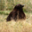
Label: bear